Royal tours of Canada

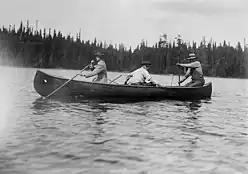
The Prince of Wales and two Ojibwe guides on the Nipigon River

During Lord Lorne's 1881 tour of the North-West Territories, he proposed a district of the territory be named "Alberta" after his wife (whose full name was Louise Caroline Alberta). Similarly, Princess Louise was the one who proposed the name for Regina, from the Latin word for 'queen'.